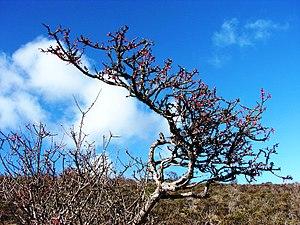
Les fuchsias sont un genre de plantes de la famille des Onagracées, originaires d'Amérique latine et de Nouvelle-Zélande. Ce sont des arbrisseaux, plus rarement des petits arbres ou des arbustes, qui ne supportent pas, pour la plupart, les gelées. Il en existe une centaine d'espèces. De nombreuses variétés sont cultivées comme plantes d'ornement pour leurs fleurs pendantes très décoratives souvent bicolores, de couleur pourpre, ou rose et blanc.
Fuchsia lycioides est une espèce de plantes dicotylédones de la famille des Onagraceae. Ce Fuchsia atypique, épineux et arbustif, se rencontre en Amérique du Sud. C'est l'unique espèce de la section Kierschlegeria, c'en est par conséquent aussi l'espèce type. Elle a été décrite en 1800 par le botaniste britannique Henry Cranke Andrews. L'épithète spécifique lycioides signifie « qui ressemble aux Lycium », allusion à son aspect qui rappelle celui d'un buis épineux, Lycium afrum. Tandis que Kierschlegeria est un hommage d'Édouard Spach à son ami le docteur Kierschleger, auteur d'une flore d'Alsace.